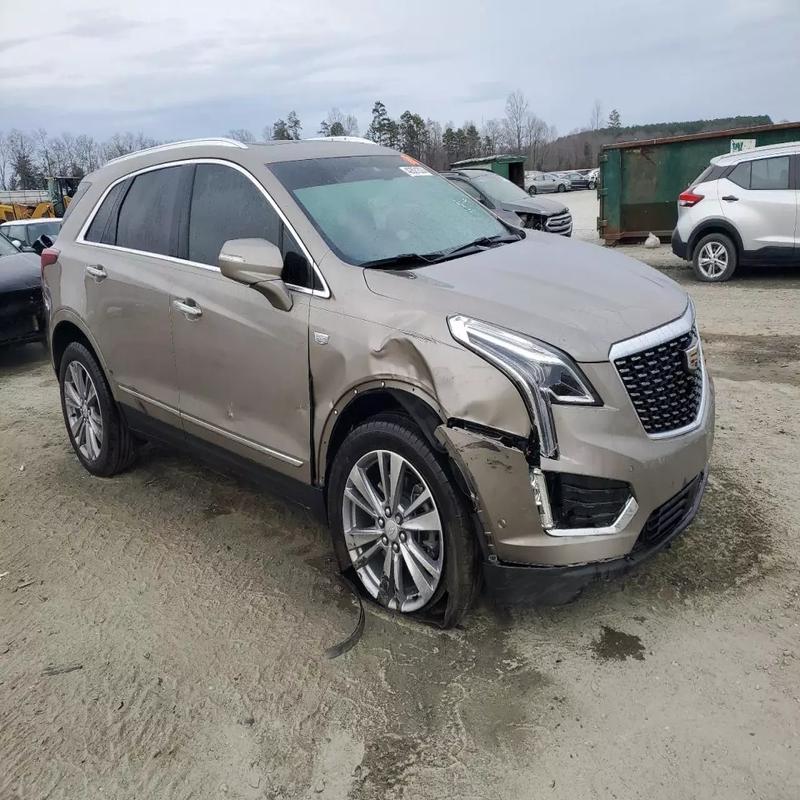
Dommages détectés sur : pare-choc avant, aile avant droite, porte avant droite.
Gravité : majeur